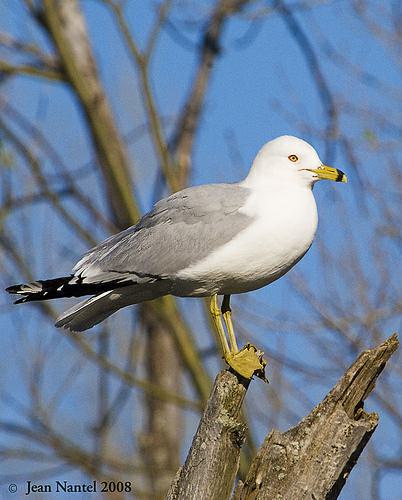
A photo of a ring billed gull